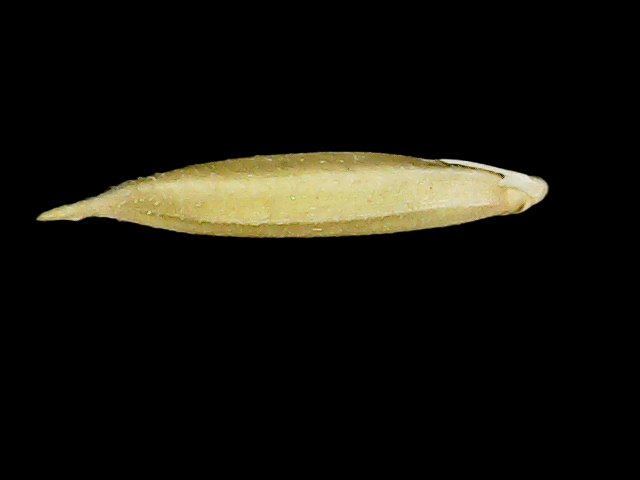
Rice variety: Binadhan25